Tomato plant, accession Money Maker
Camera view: bottom (45 deg); turntable rotation: 150 degrees
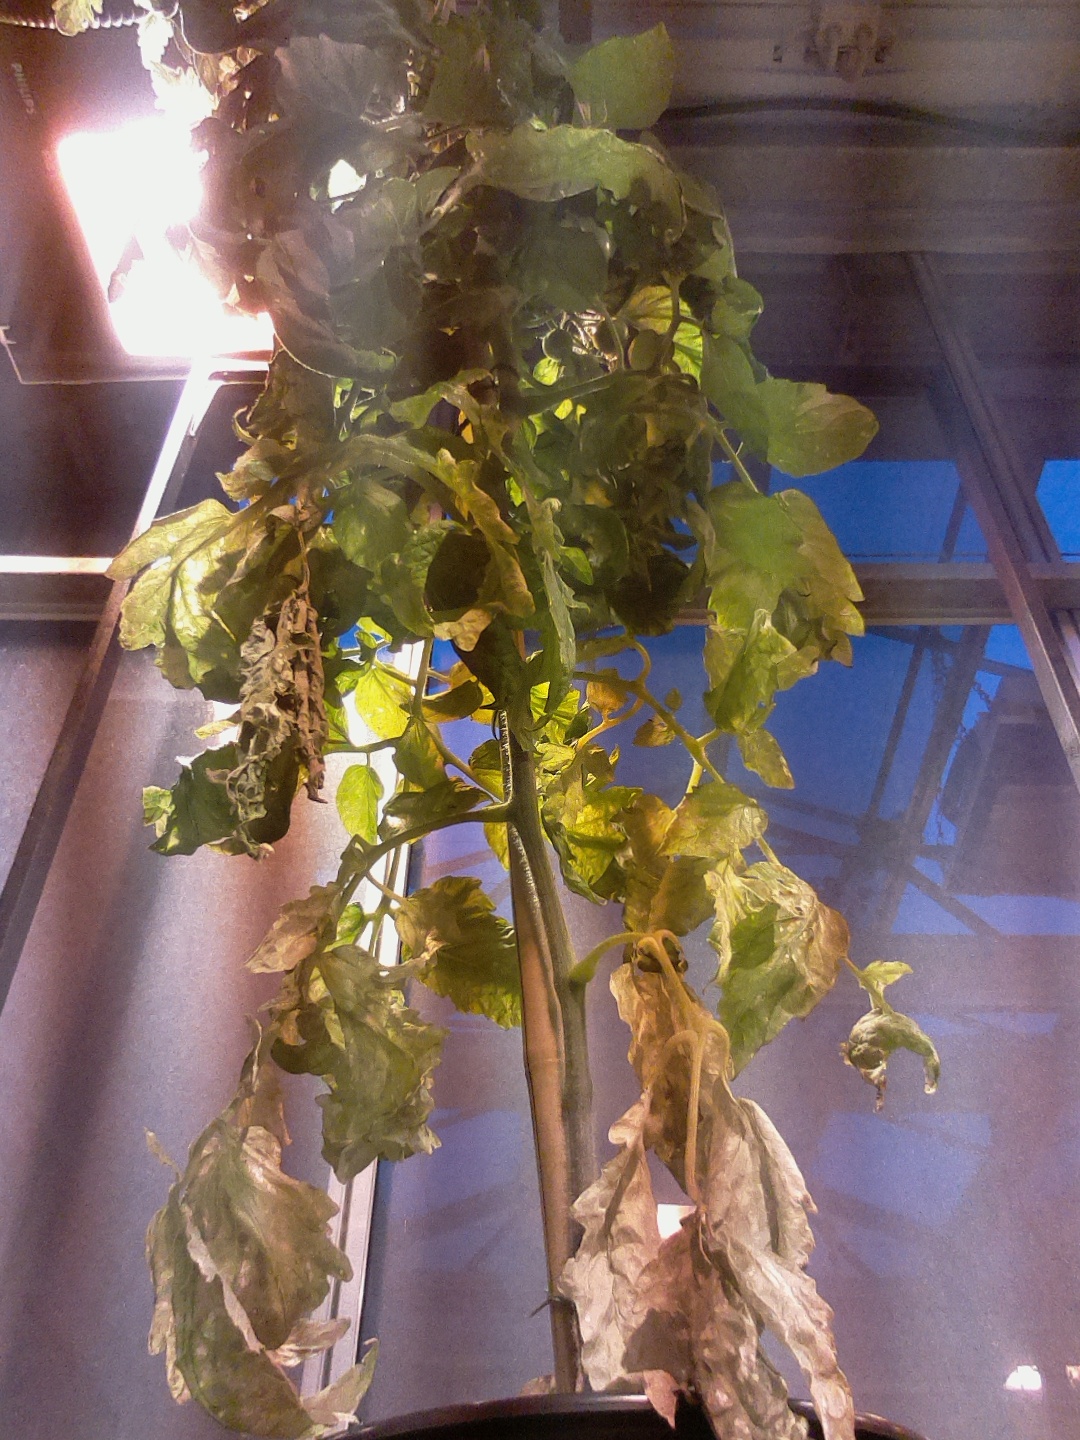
BBCH growth stage 71: 10%-20% of final fruit size